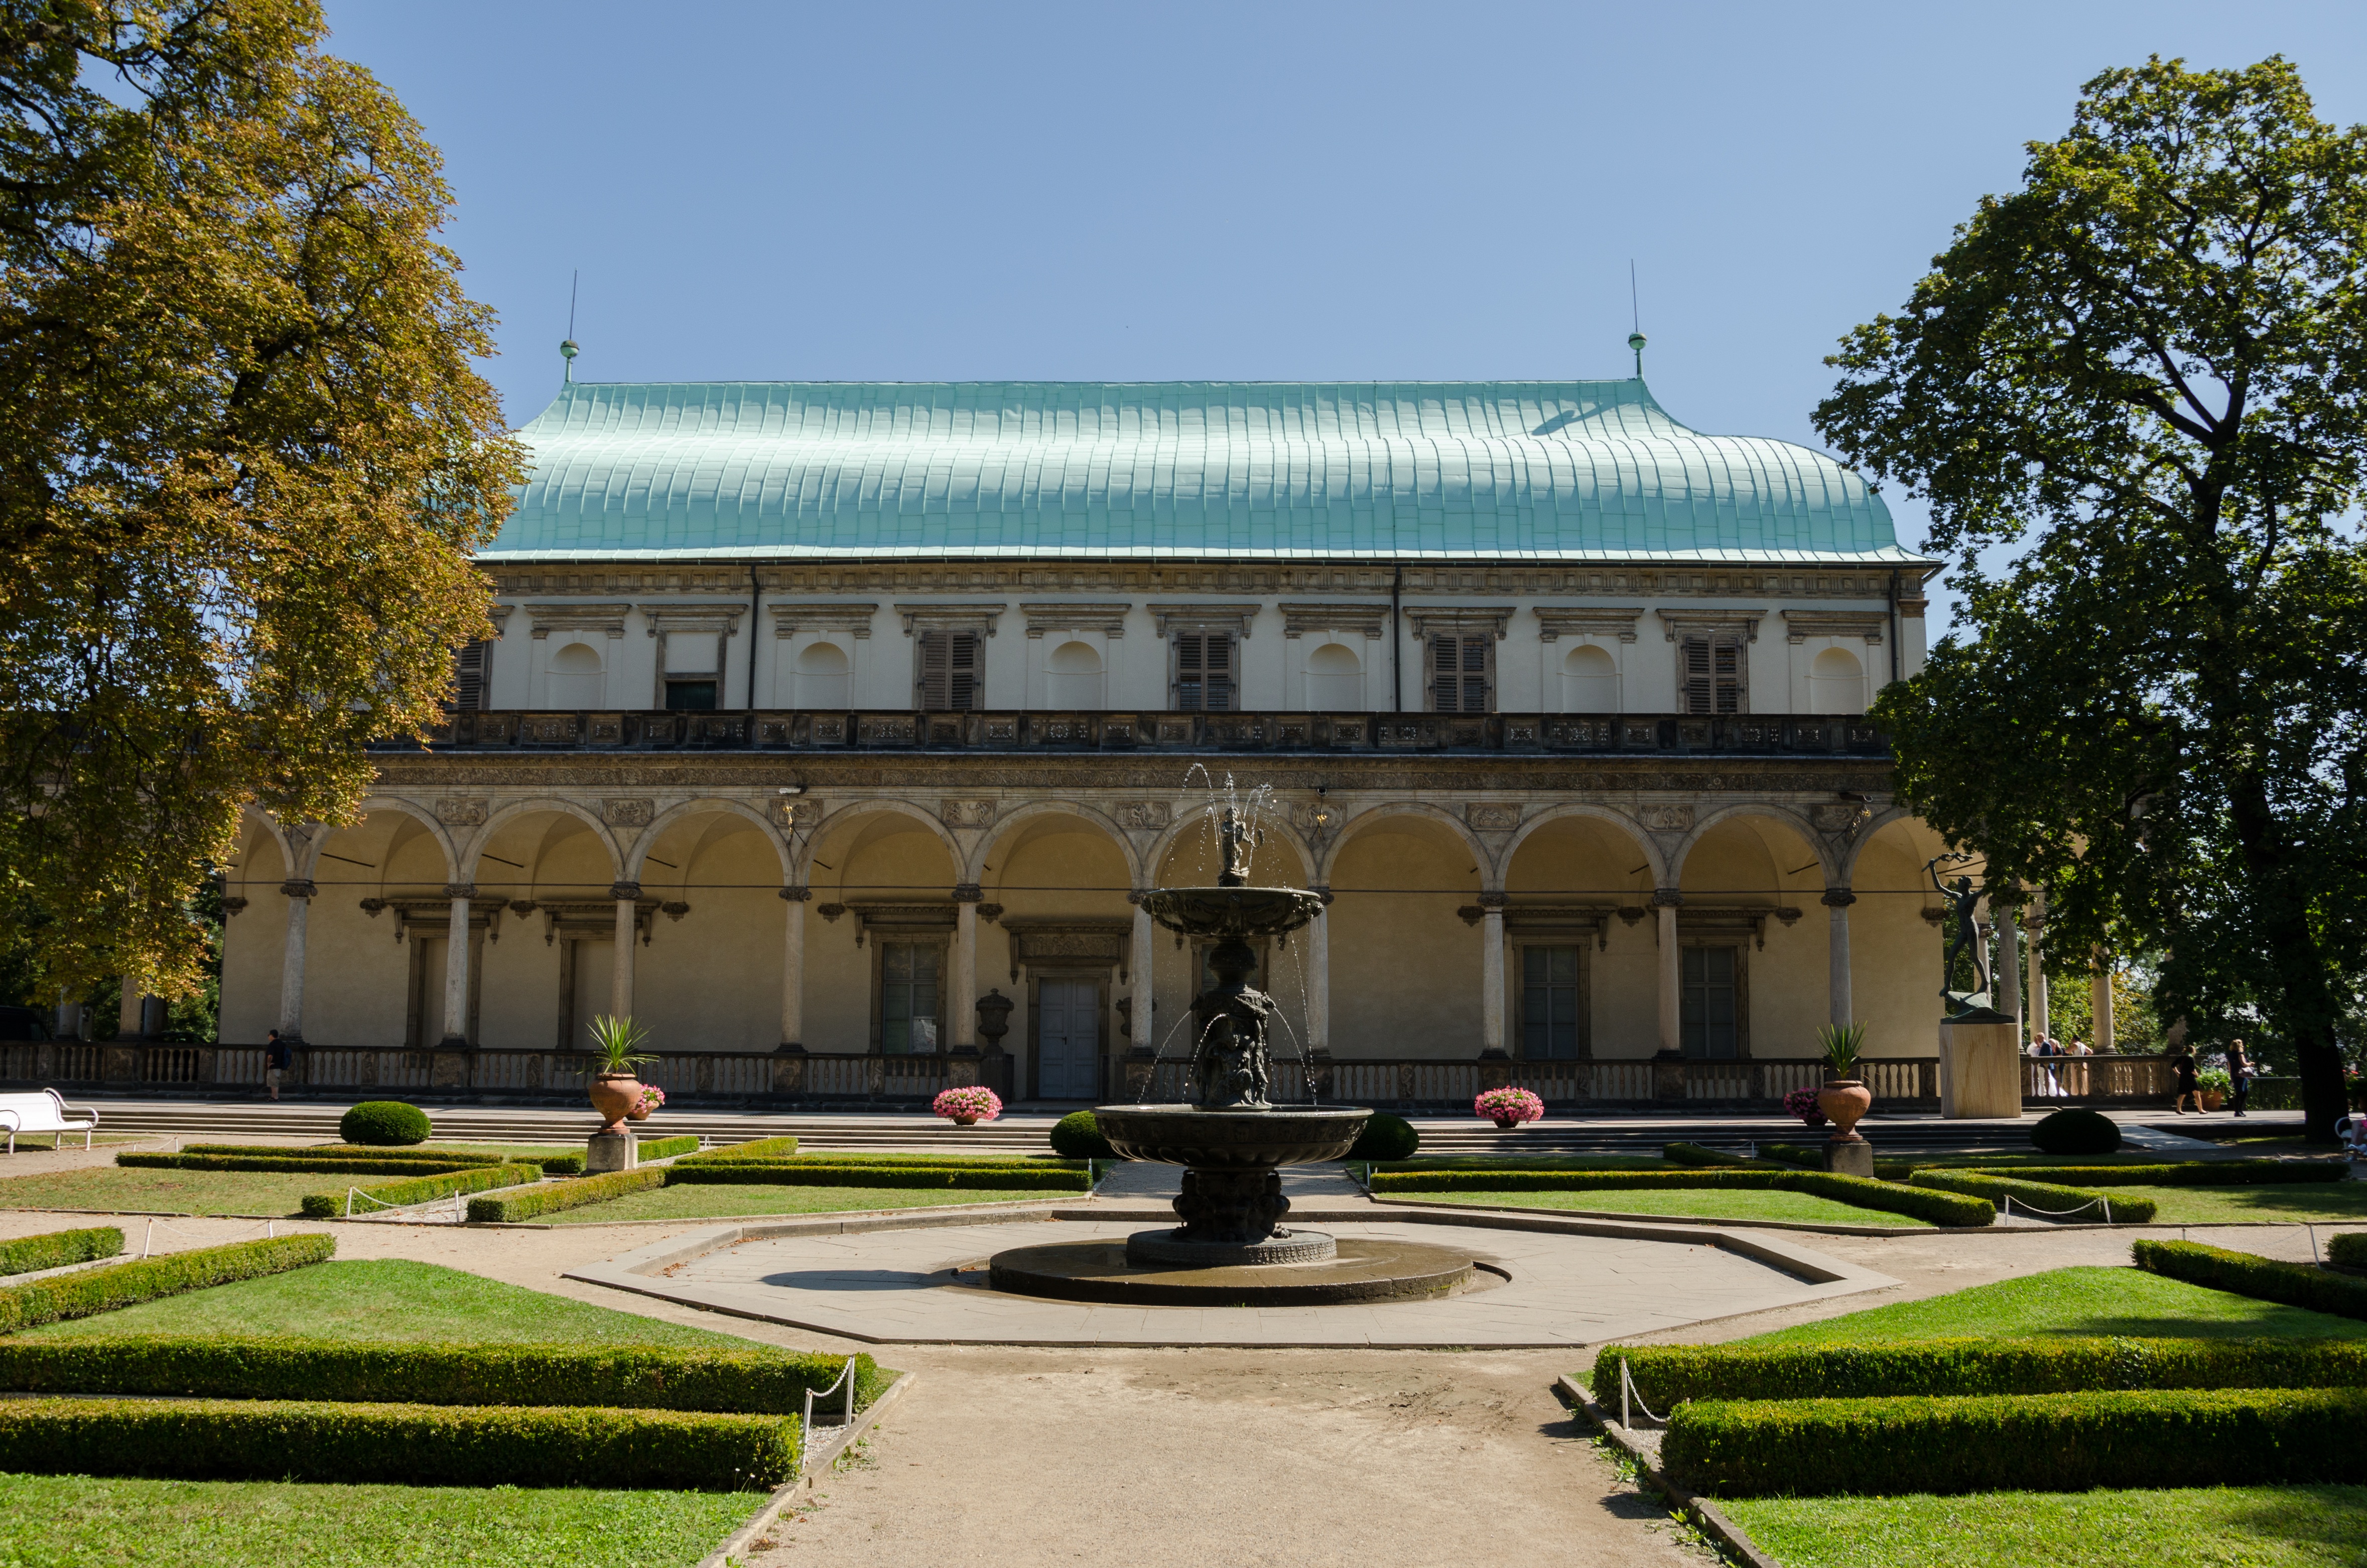
architecture, building, chateau, palace, city, europe, plaza, park, landmark, facade, prague, garden, capital, courtyard, university, campus, tourist attraction, estate, historically, czech republic, stately home